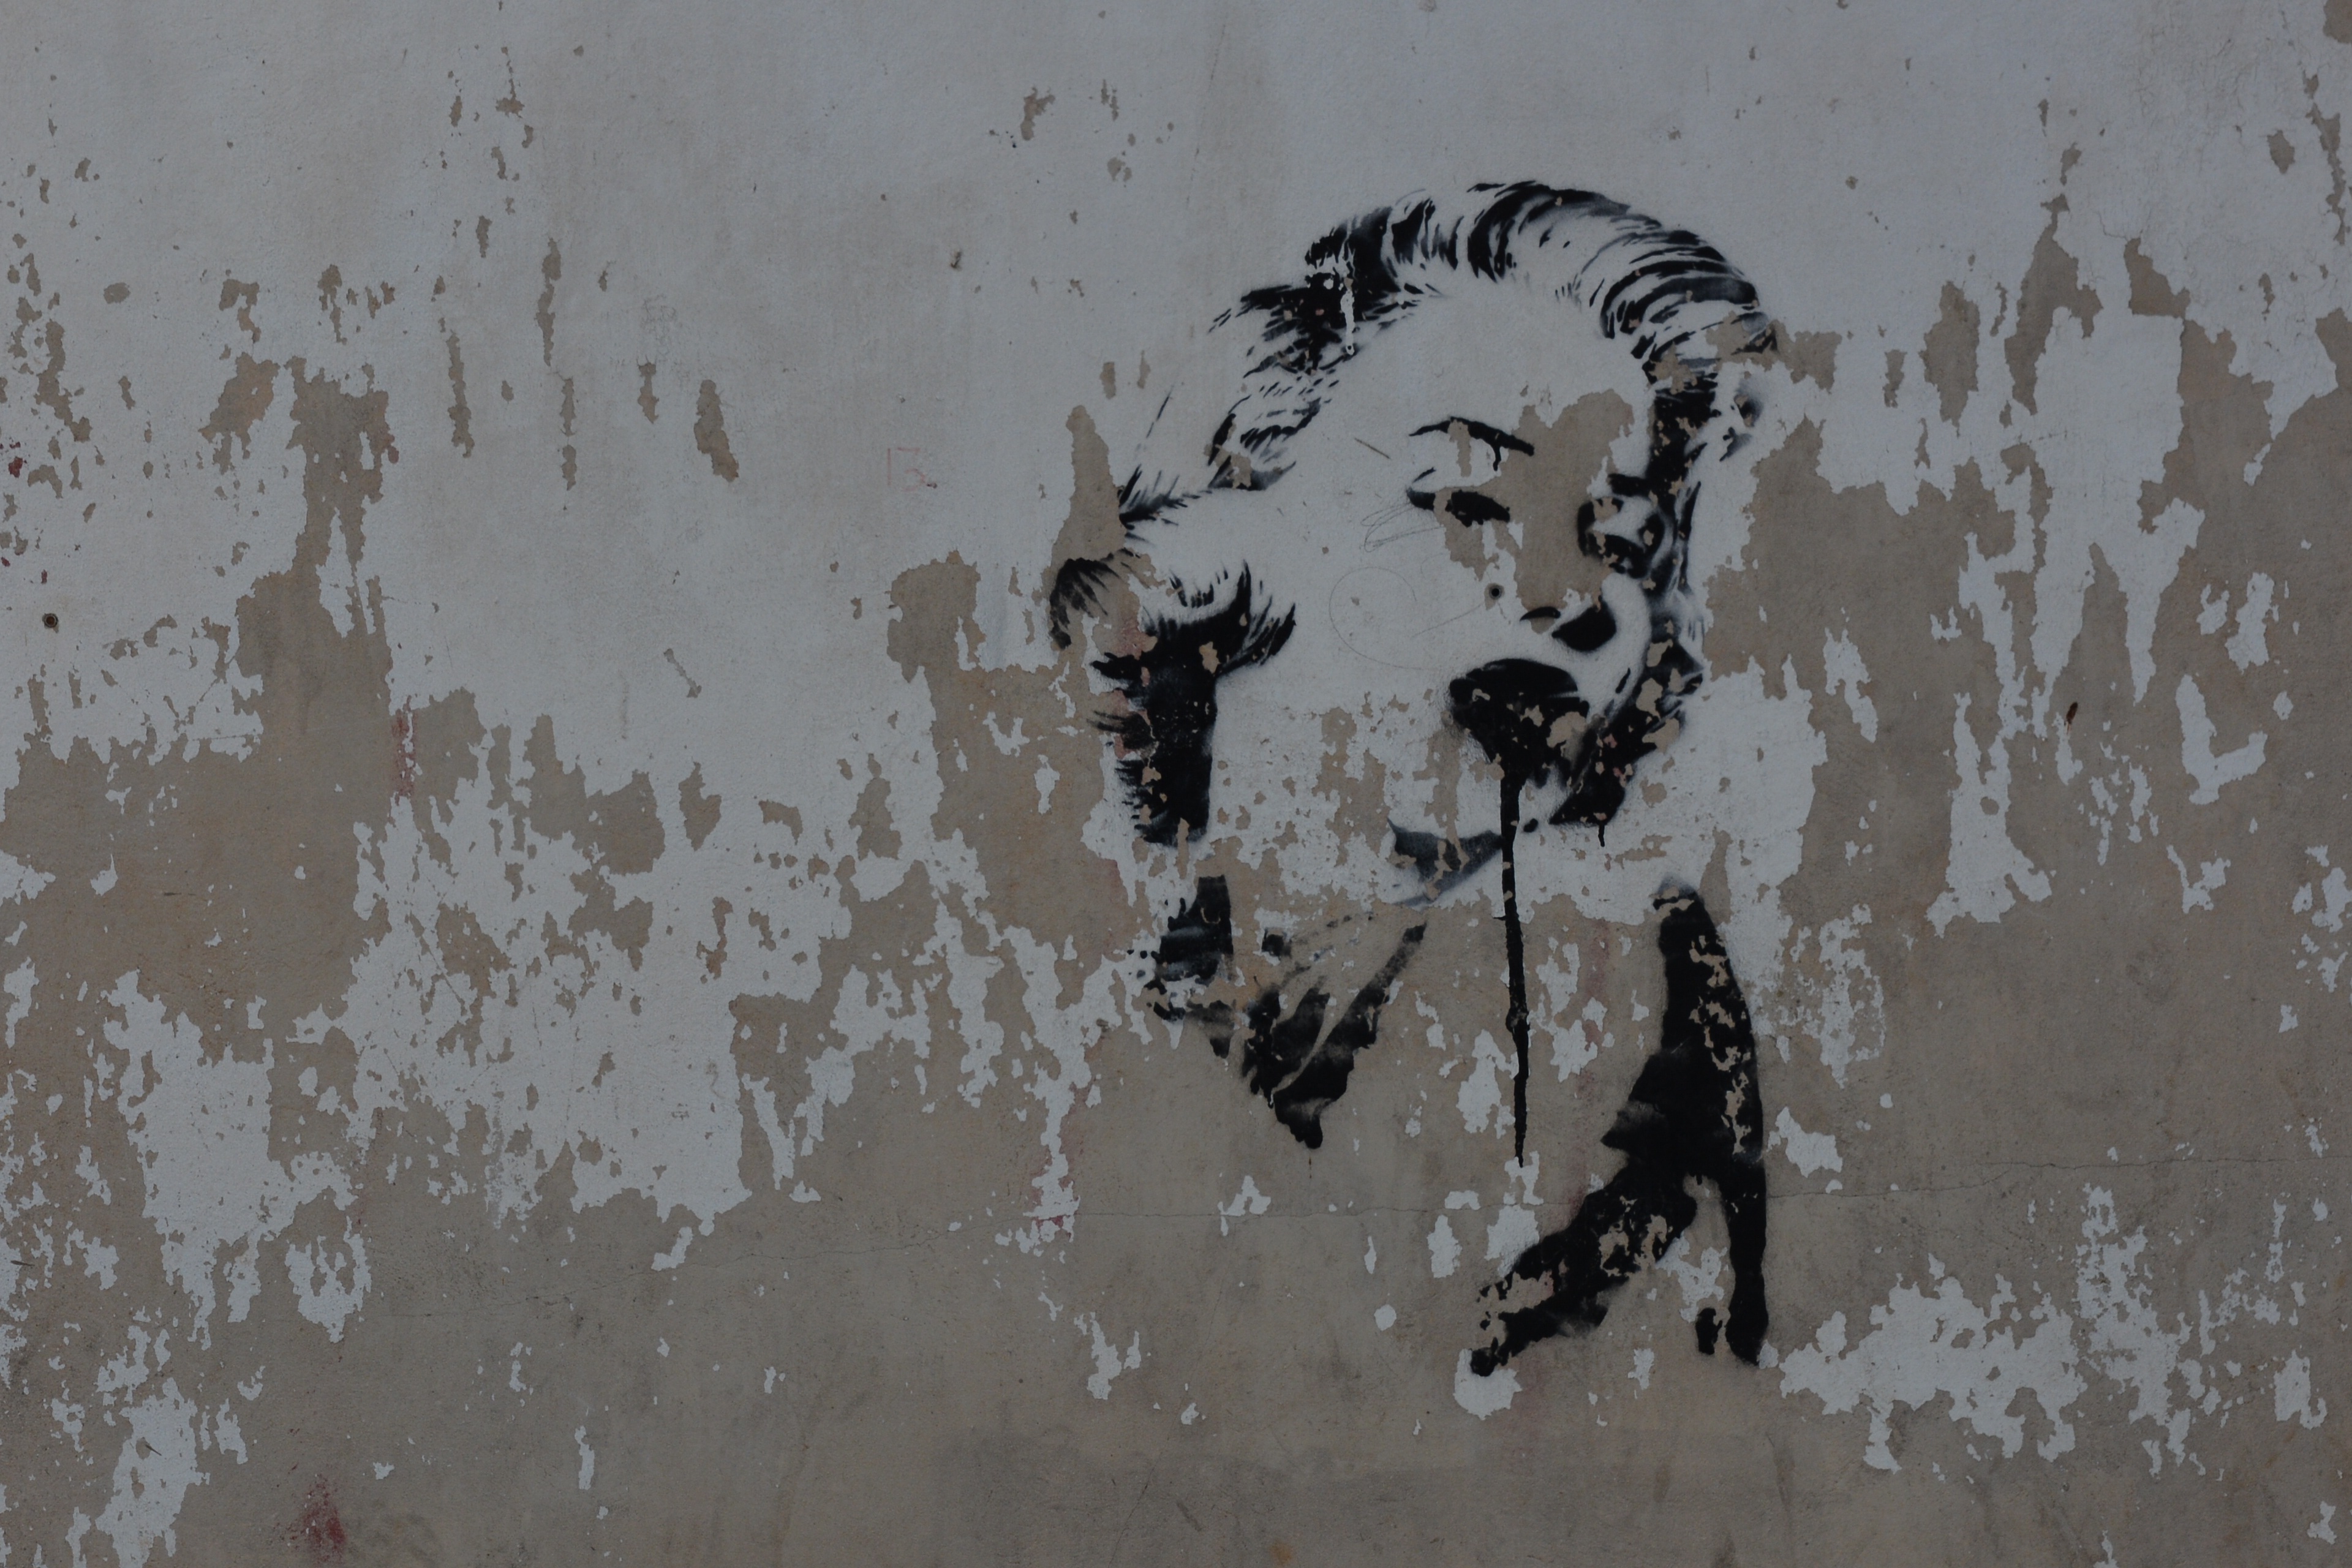
number, wall, spray, painting, art, sketch, drawing, mural, stencil, grafitti, marilyn monroe